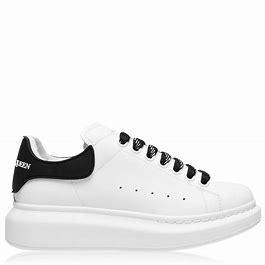
Brand: Alexander
Model: McQueen Alexander Mcqueen Oversized